64th Fighter Wing

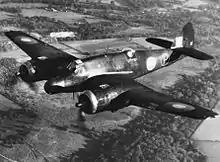
Beaufighter night fighter used by the 415th Night Fighter Group of the Wing.

Following the Axis surrender in North Africa in May 1943, the wing participated in the Sicilian Campaign. On the night of 9 July 1943, a massive Allied fleet carrying thousands of troops and nearly 2,000 ships approached the coast of Sicily. Aboard the headquarters ship, U.S.S. Monrovia, and its three standby counterparts, Wing controllers coordinated fighter and fighter-bomber operations to defend Allied forces and provide air support. Their mission was to establish air superiority, provide reconnaissance for I Armored Corps, and support ground forces.